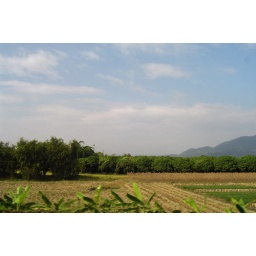
shot it on a highway , in a speeding car ..